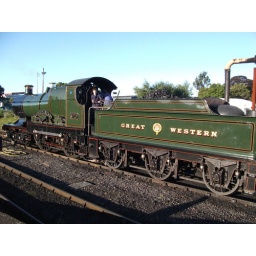
3717 City of Truro stands beside the water column in platform 2, Kidderminster